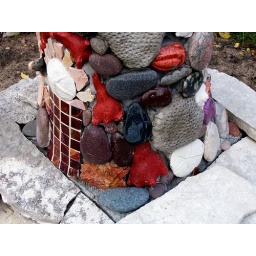
Red conch shells made of sandcasted and dyed white thinset....white sand dollars made freehand and cast in the white sand...